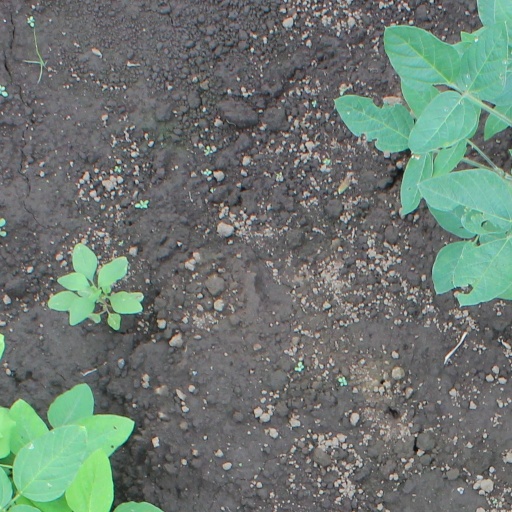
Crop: soybean